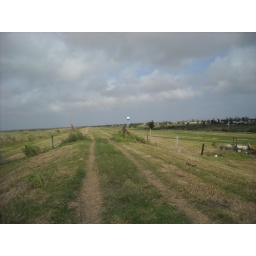
the water tower in the distance is the Buras water tower